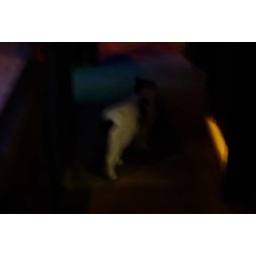
cat in a bar